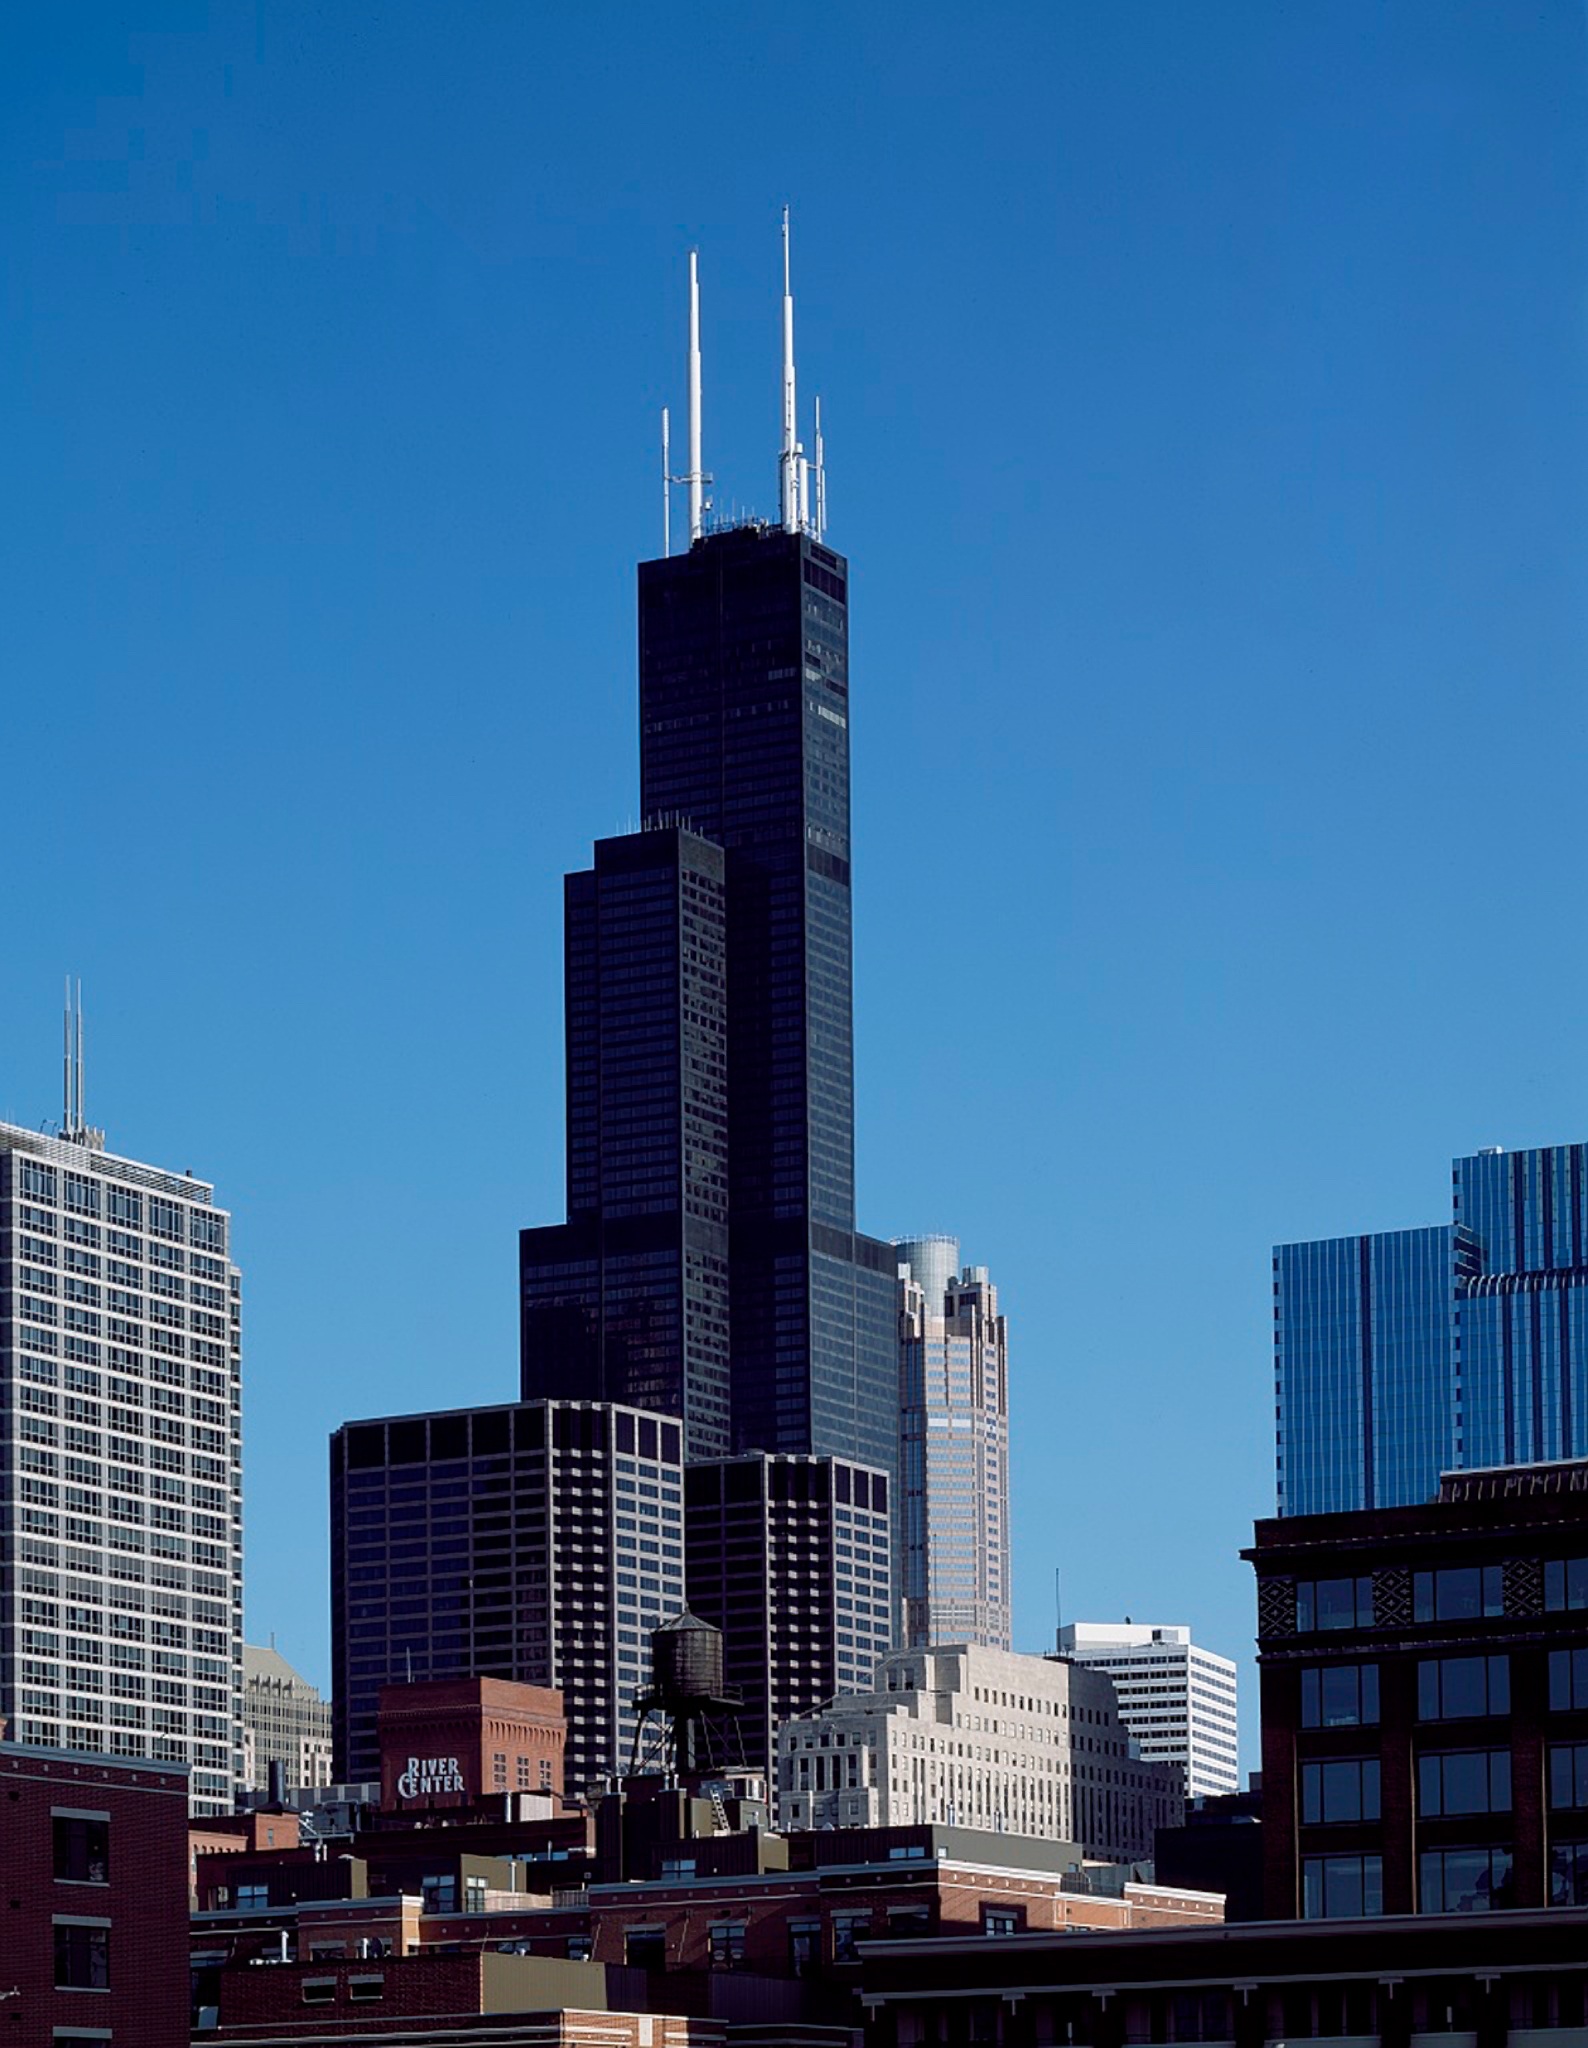
skyline, building, city, skyscraper, cityscape, downtown, tower, landmark, chicago, historic, tower block, illinois, metropolis, urban area, willis towers, human settlement, metropolitan area